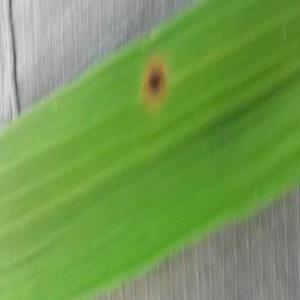
Disease: Brownspot